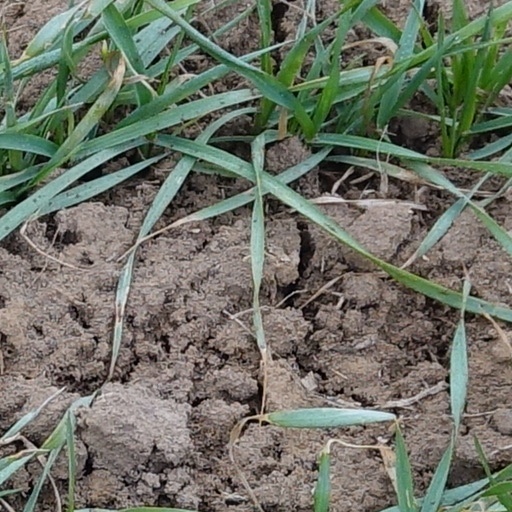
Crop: wheat